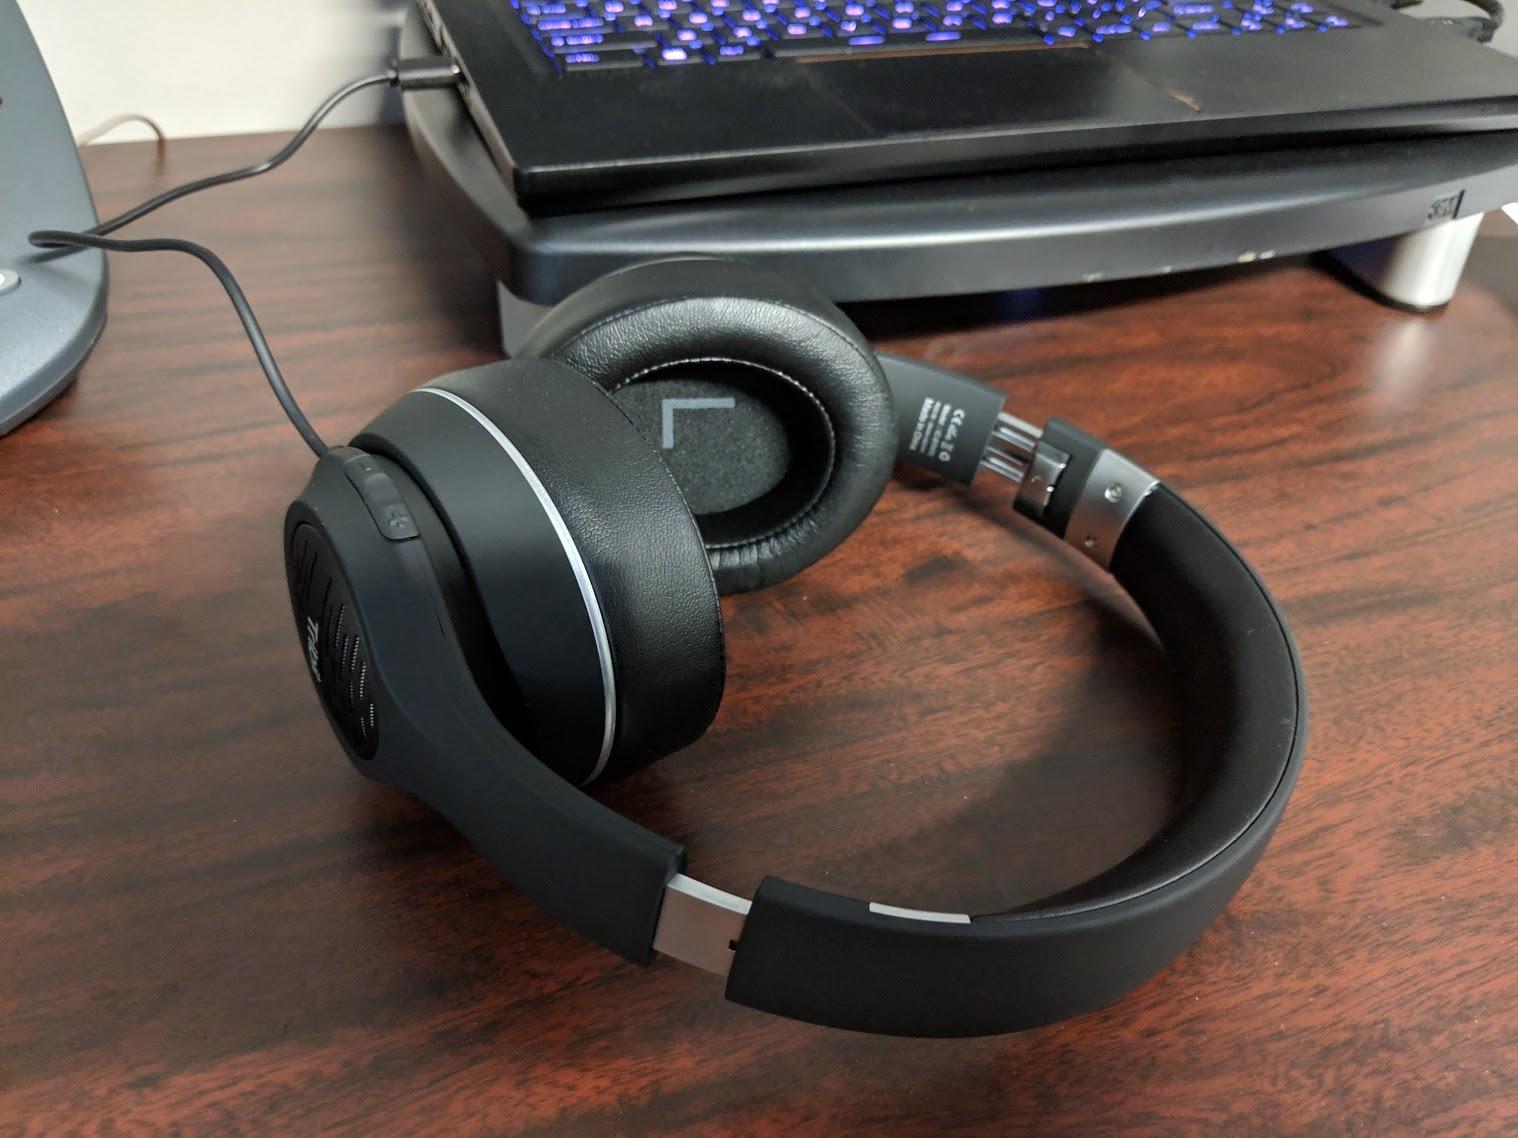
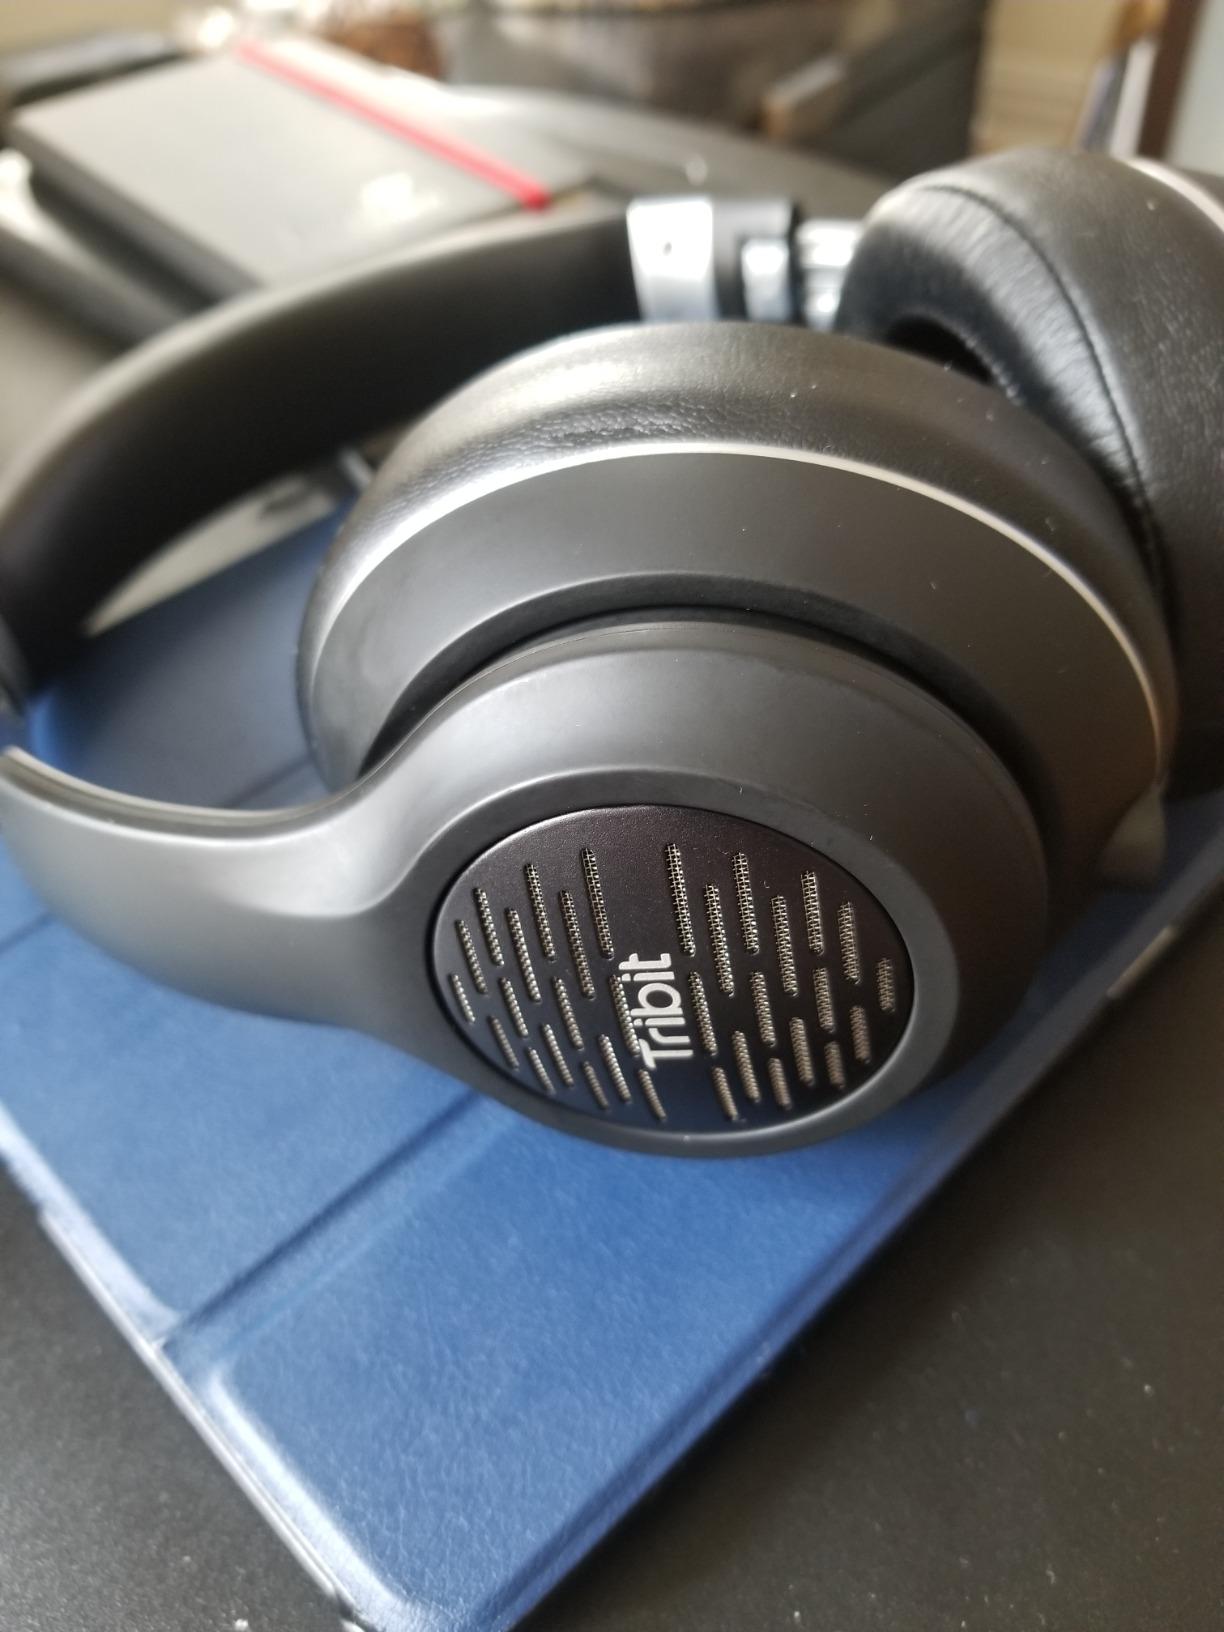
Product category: headphones
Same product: yes